Hotel Roosevelt fire

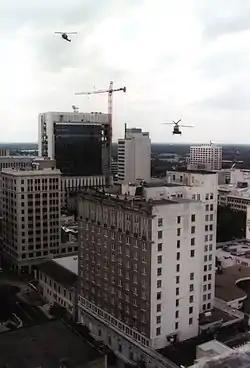
The Hotel Roosevelt (in the foreground), in a 2001 Navy publication.

The Hotel Roosevelt fire on December 29, 1963, was the worst fire that Jacksonville, Florida, had seen since the Great Fire of 1901, and it contributed to the worst one-day death toll in the city's history: 22 people died, mostly from carbon monoxide poisoning.